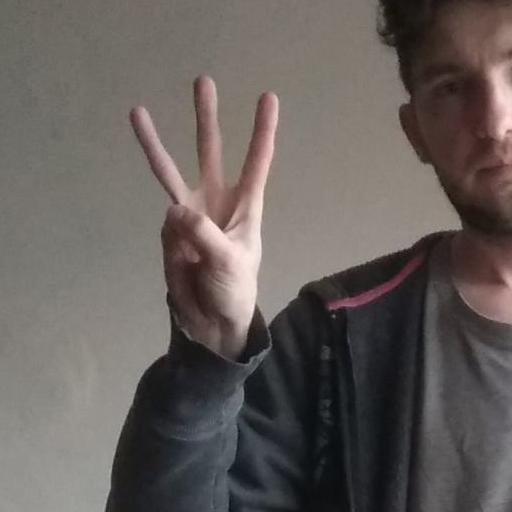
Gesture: three